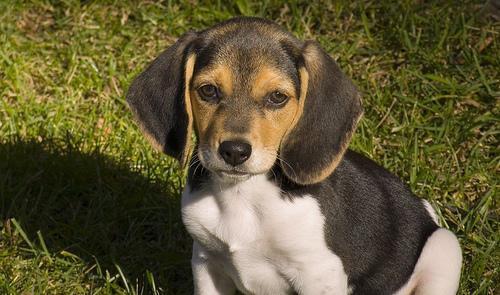
beagle